Morten Wold

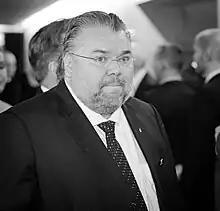
Wold in 2018

Morten Wold (born 22 June 1967) is a Norwegian politician for the Progress Party. He was elected to the Parliament of Norway from Buskerud in 2013 where he is a member of the Standing Committee on Health and Care Services.